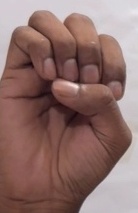
ASL sign: E